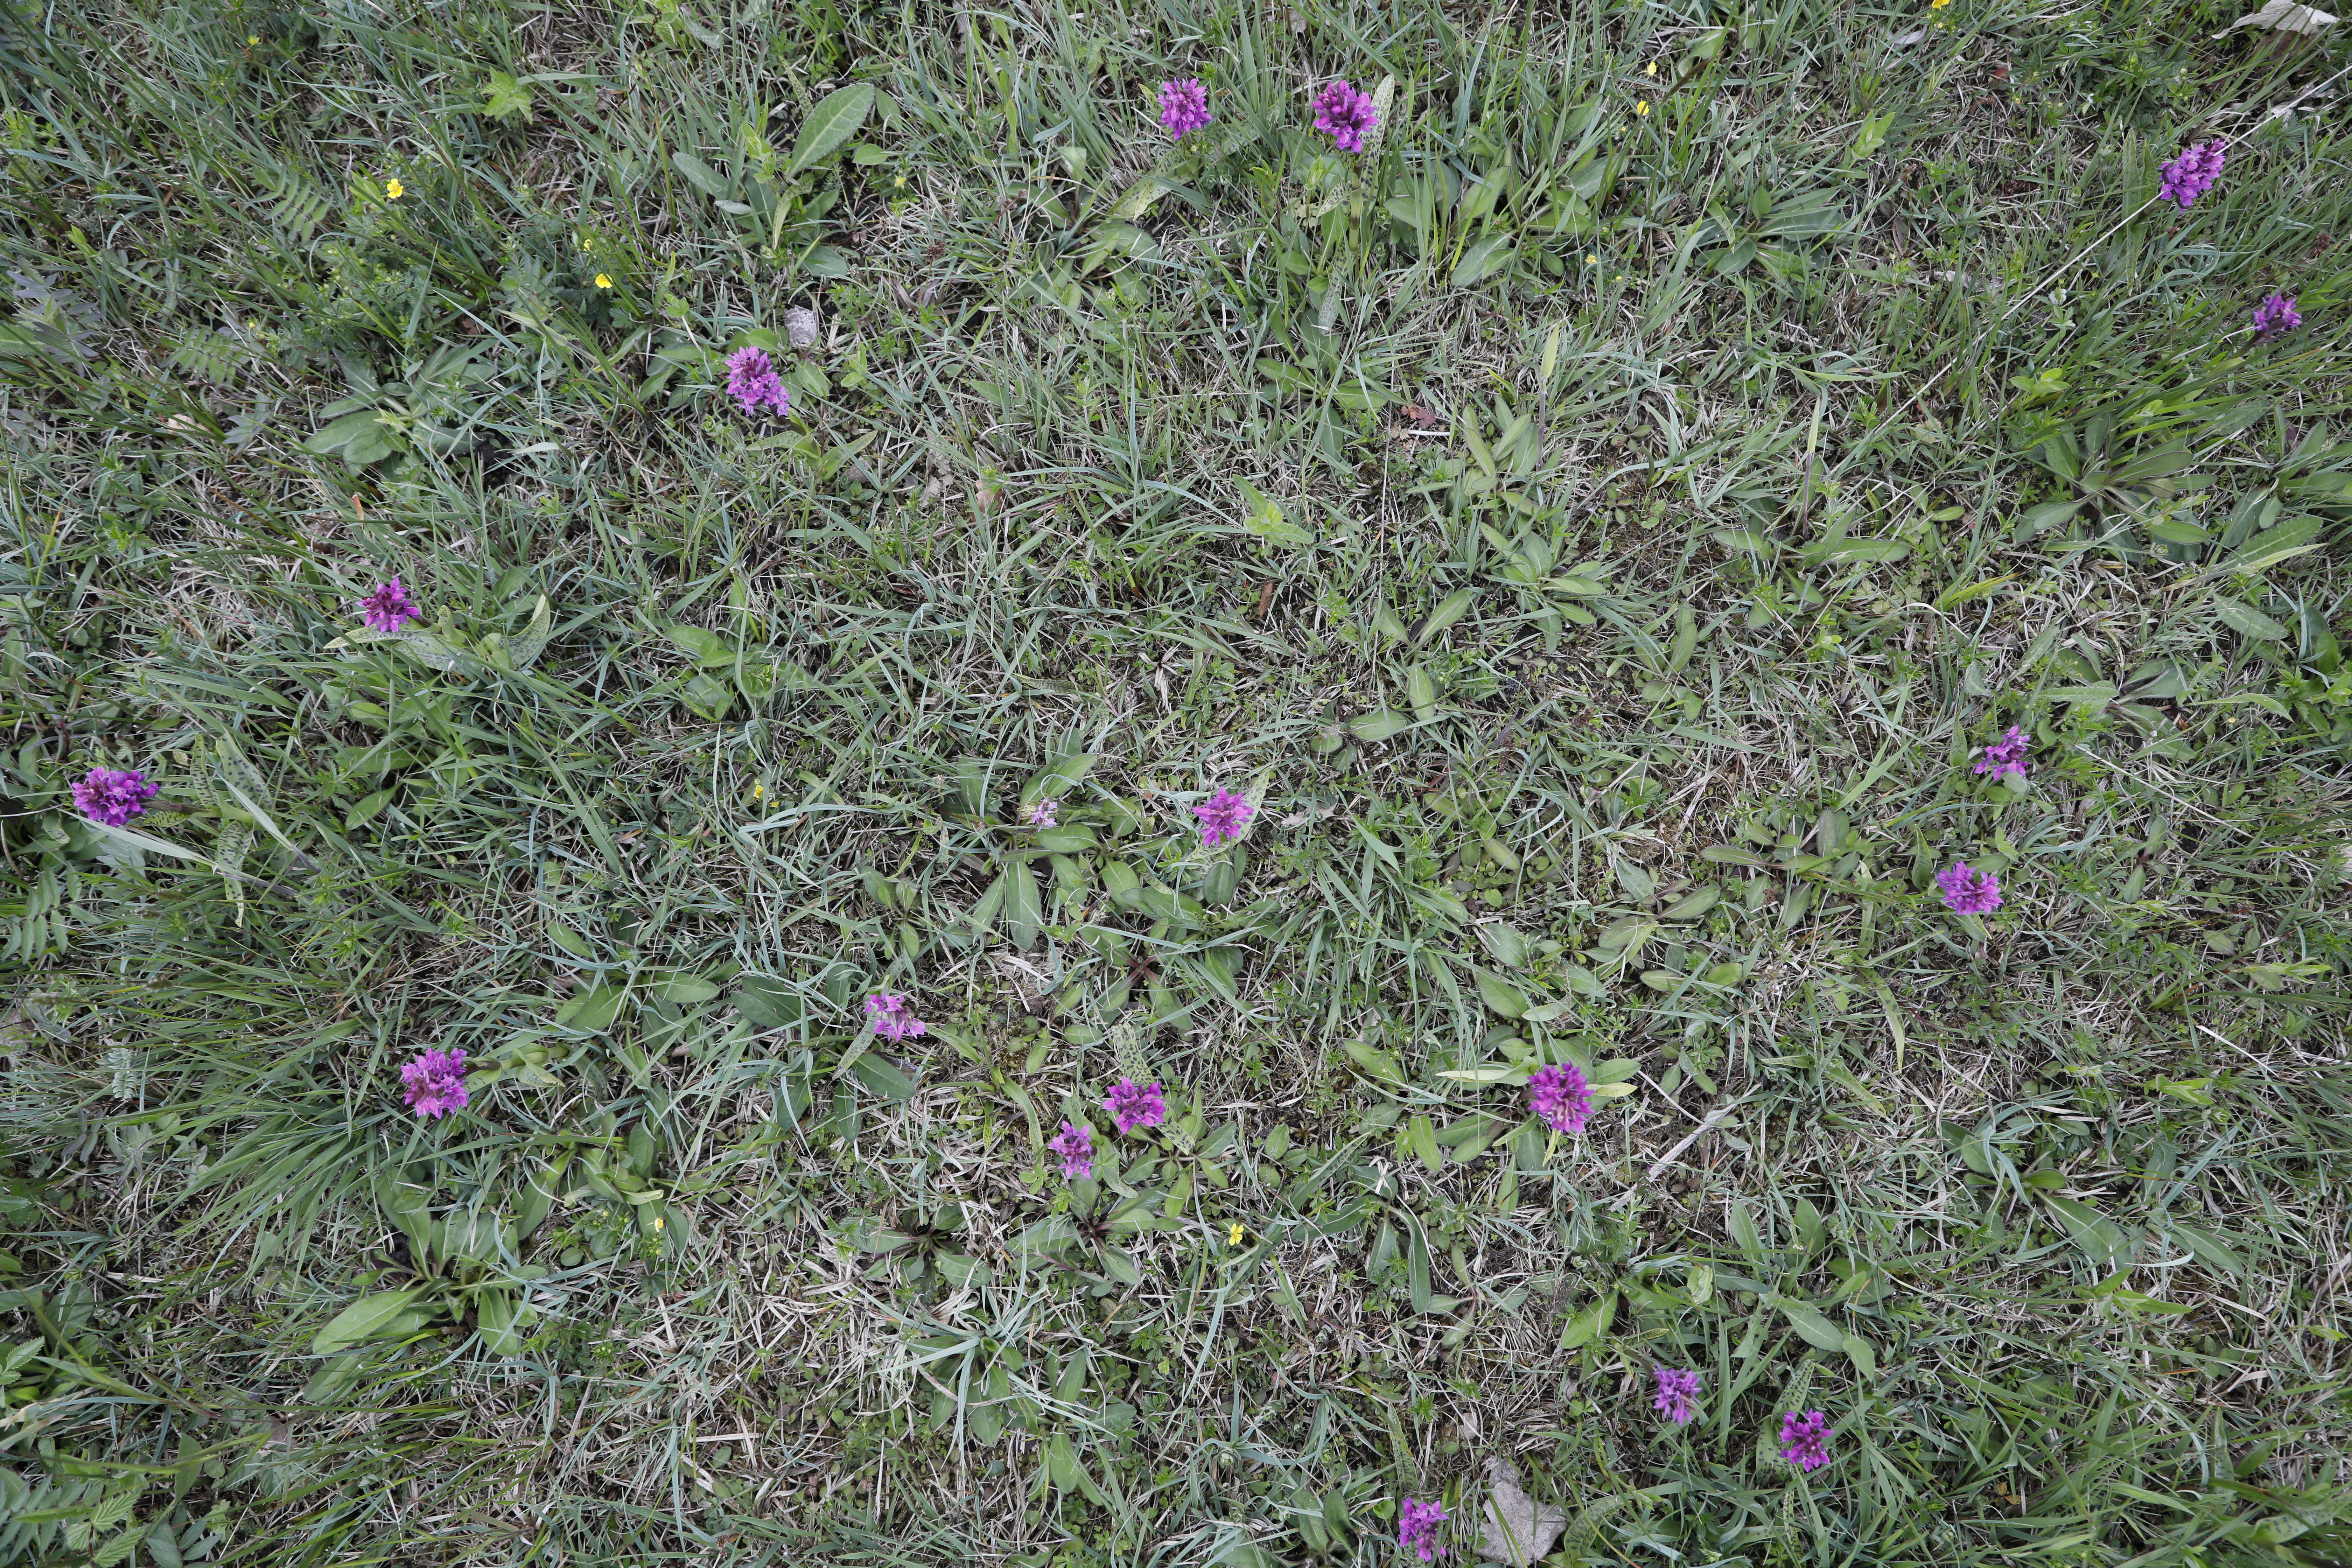
Plant species: Potentilla erecta, Dactylorhiza praetermissa